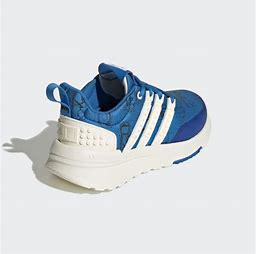
Brand: Adidas
Model: Racer Tr X Lego